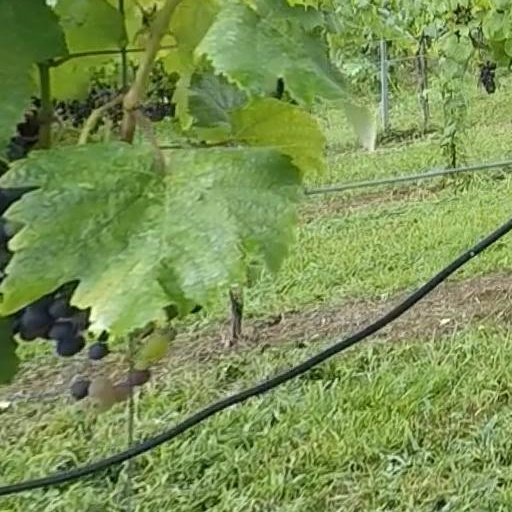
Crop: grape